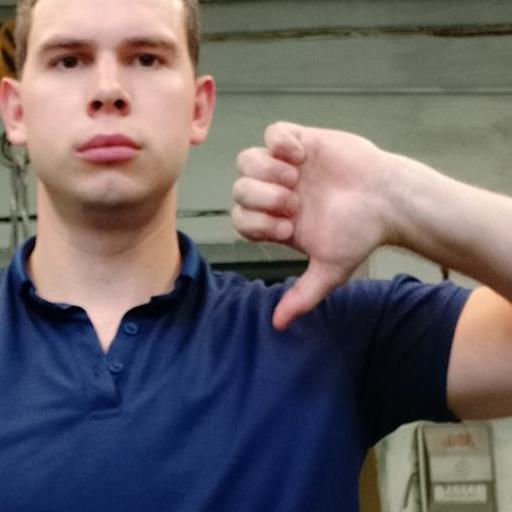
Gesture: dislike